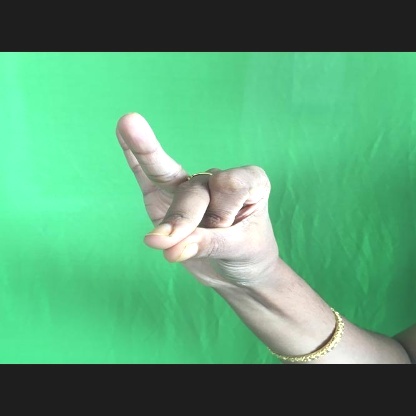
Mudra: Bramaram